Azerbaijani calendar beliefs

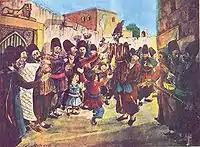
Folk performance Kos-Kosa

Georgian sources show more of an Eastern (Uyghur-Chagatai) character, and it is possible to encounter the Twelve Animal Calendar dating back to the Mongol period. The term "Siçan ili" used is of Oghuz origin (the word "il" is more precisely of Azerbaijani origin). Certainly, these Oghuz elements should be attributed to local Eastern Ottoman-Azerbaijani influences. In the same way, the word "ilan" used for the year is either of Azerbaijani or Turkish origin.